The Tavern on Pyatnitskaya

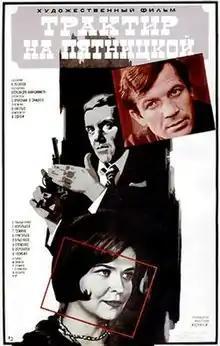

The Tavern on Pyatnitskaya is a 1978 Soviet crime film. The picture is a screen adaptation of the eponymous novel by Nikolai Leonov.